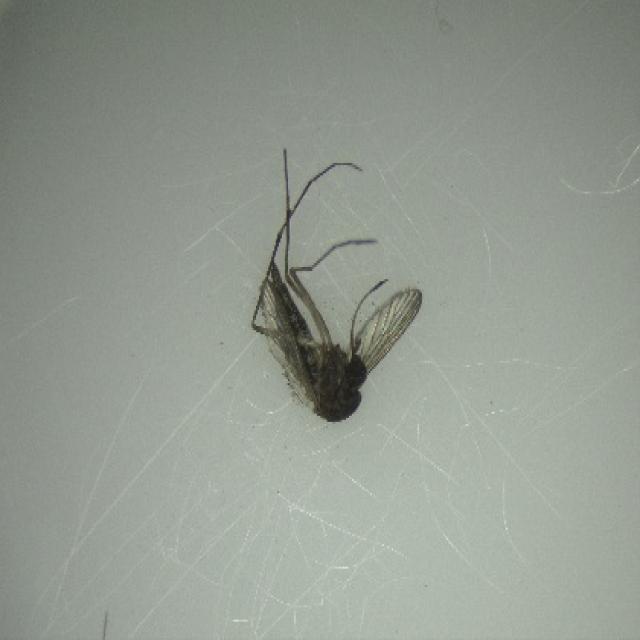
Species: aedes_vexans